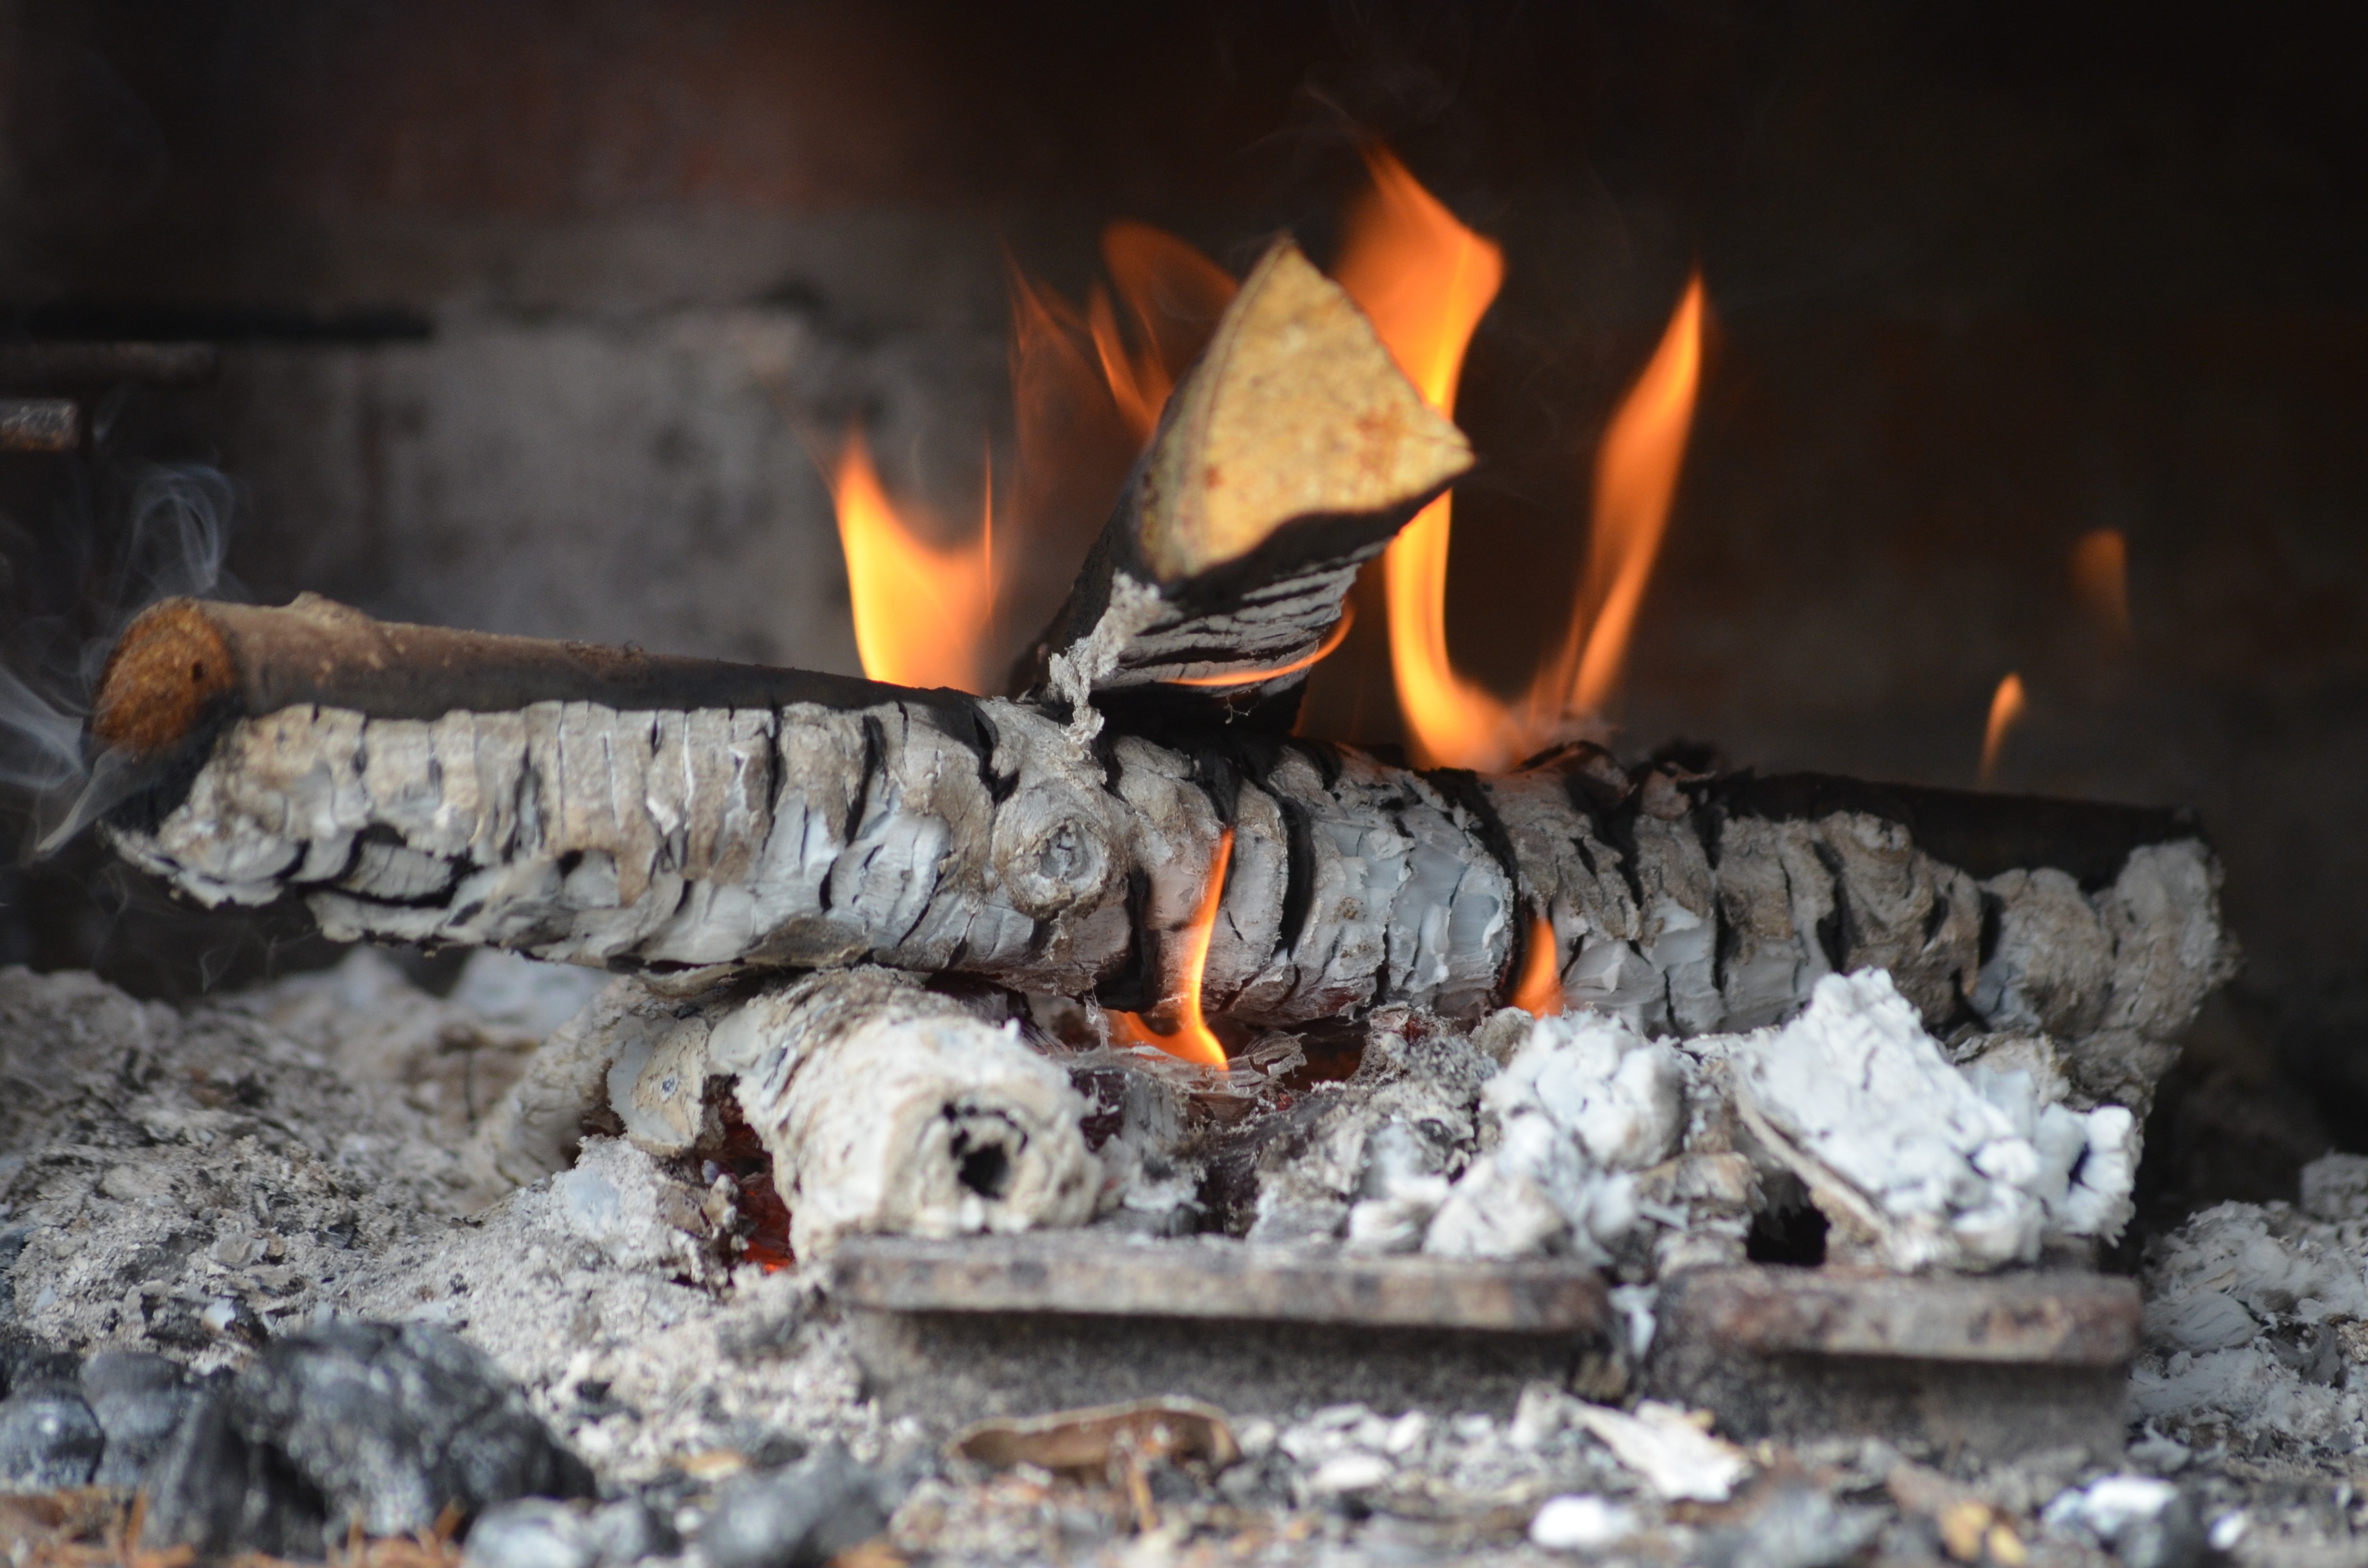
wood, fire, soil, campfire, embers